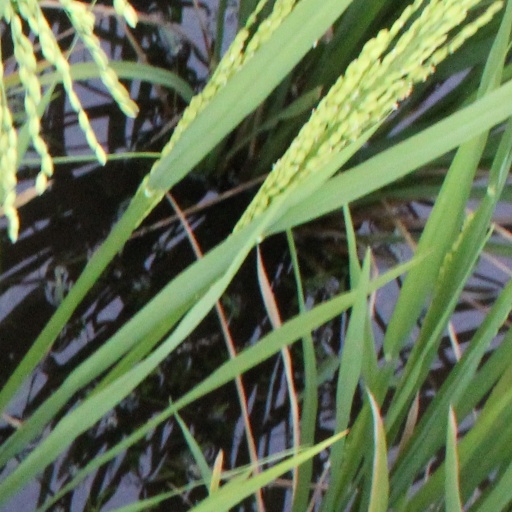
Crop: rice